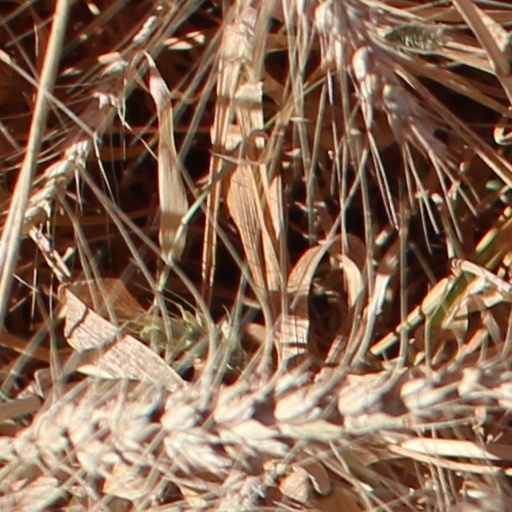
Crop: wheat